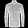
Label: Shirt